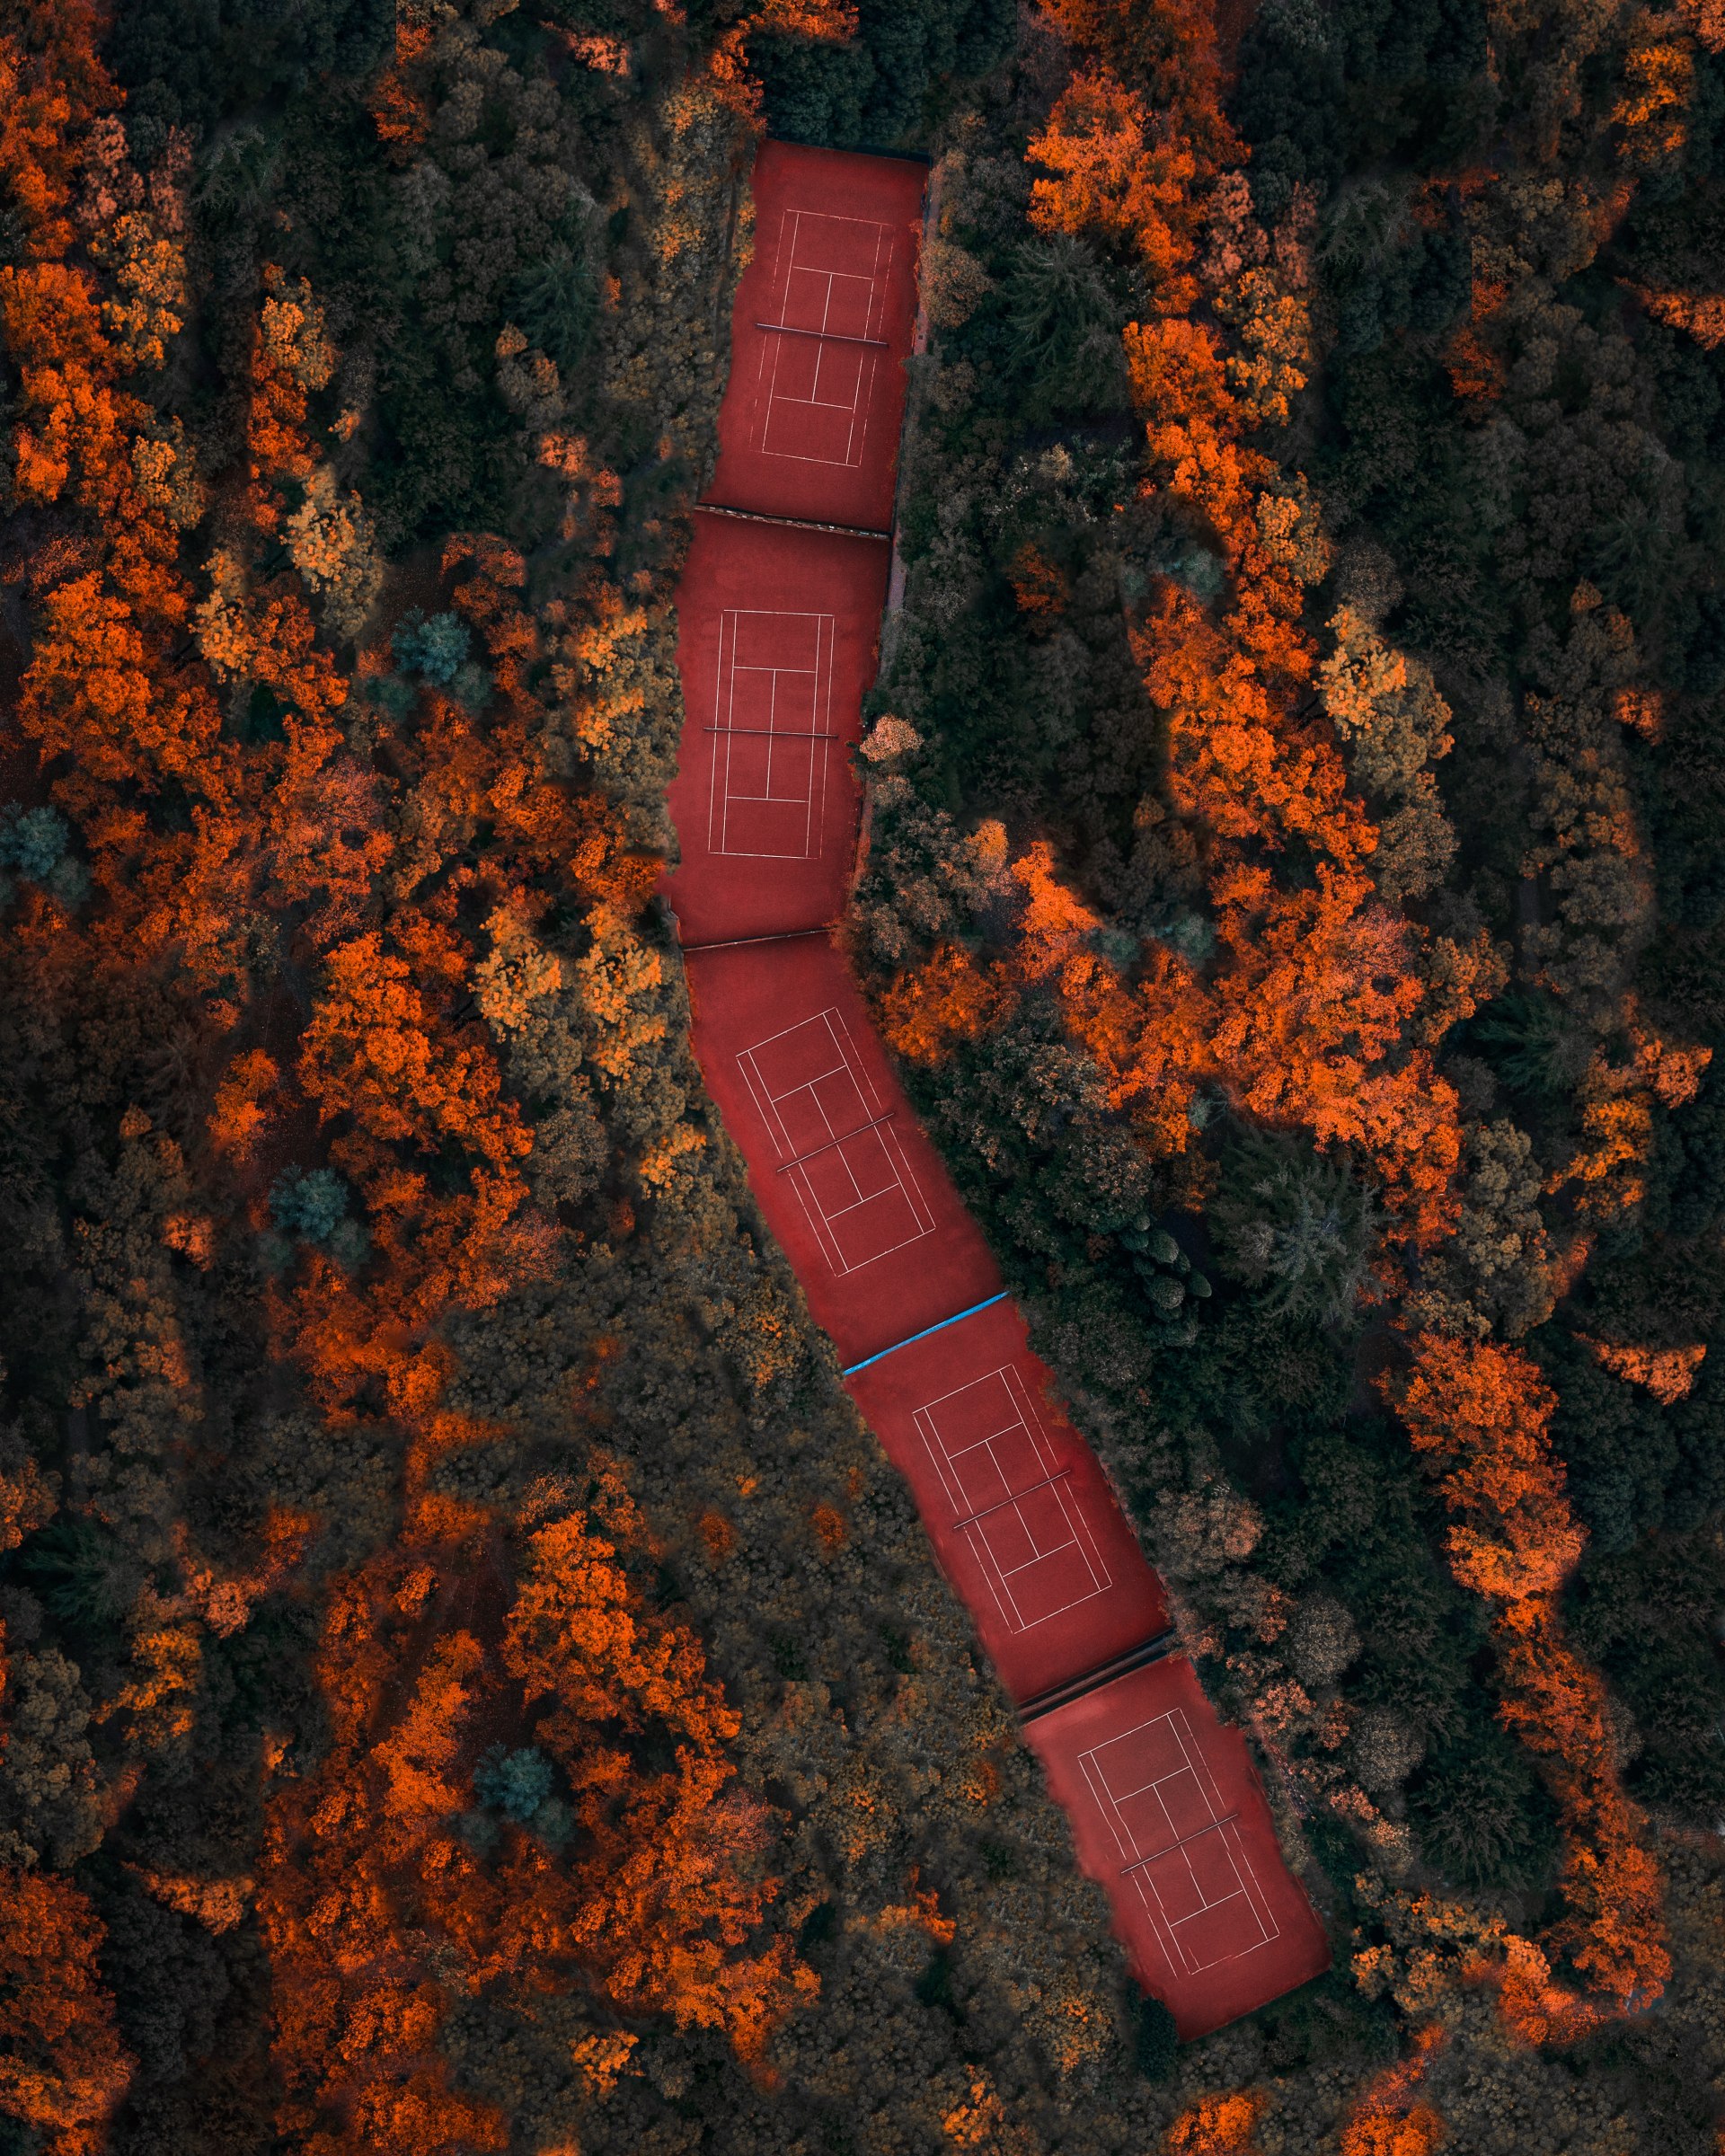
natural, sleeve, orange, wood, Tints and shades, font, pattern, soil, strap, electric blue, carmine, fashion accessory, asphalt, metal, glove, blade, plant, magenta, graphics, wrist, trunk, circle, brick